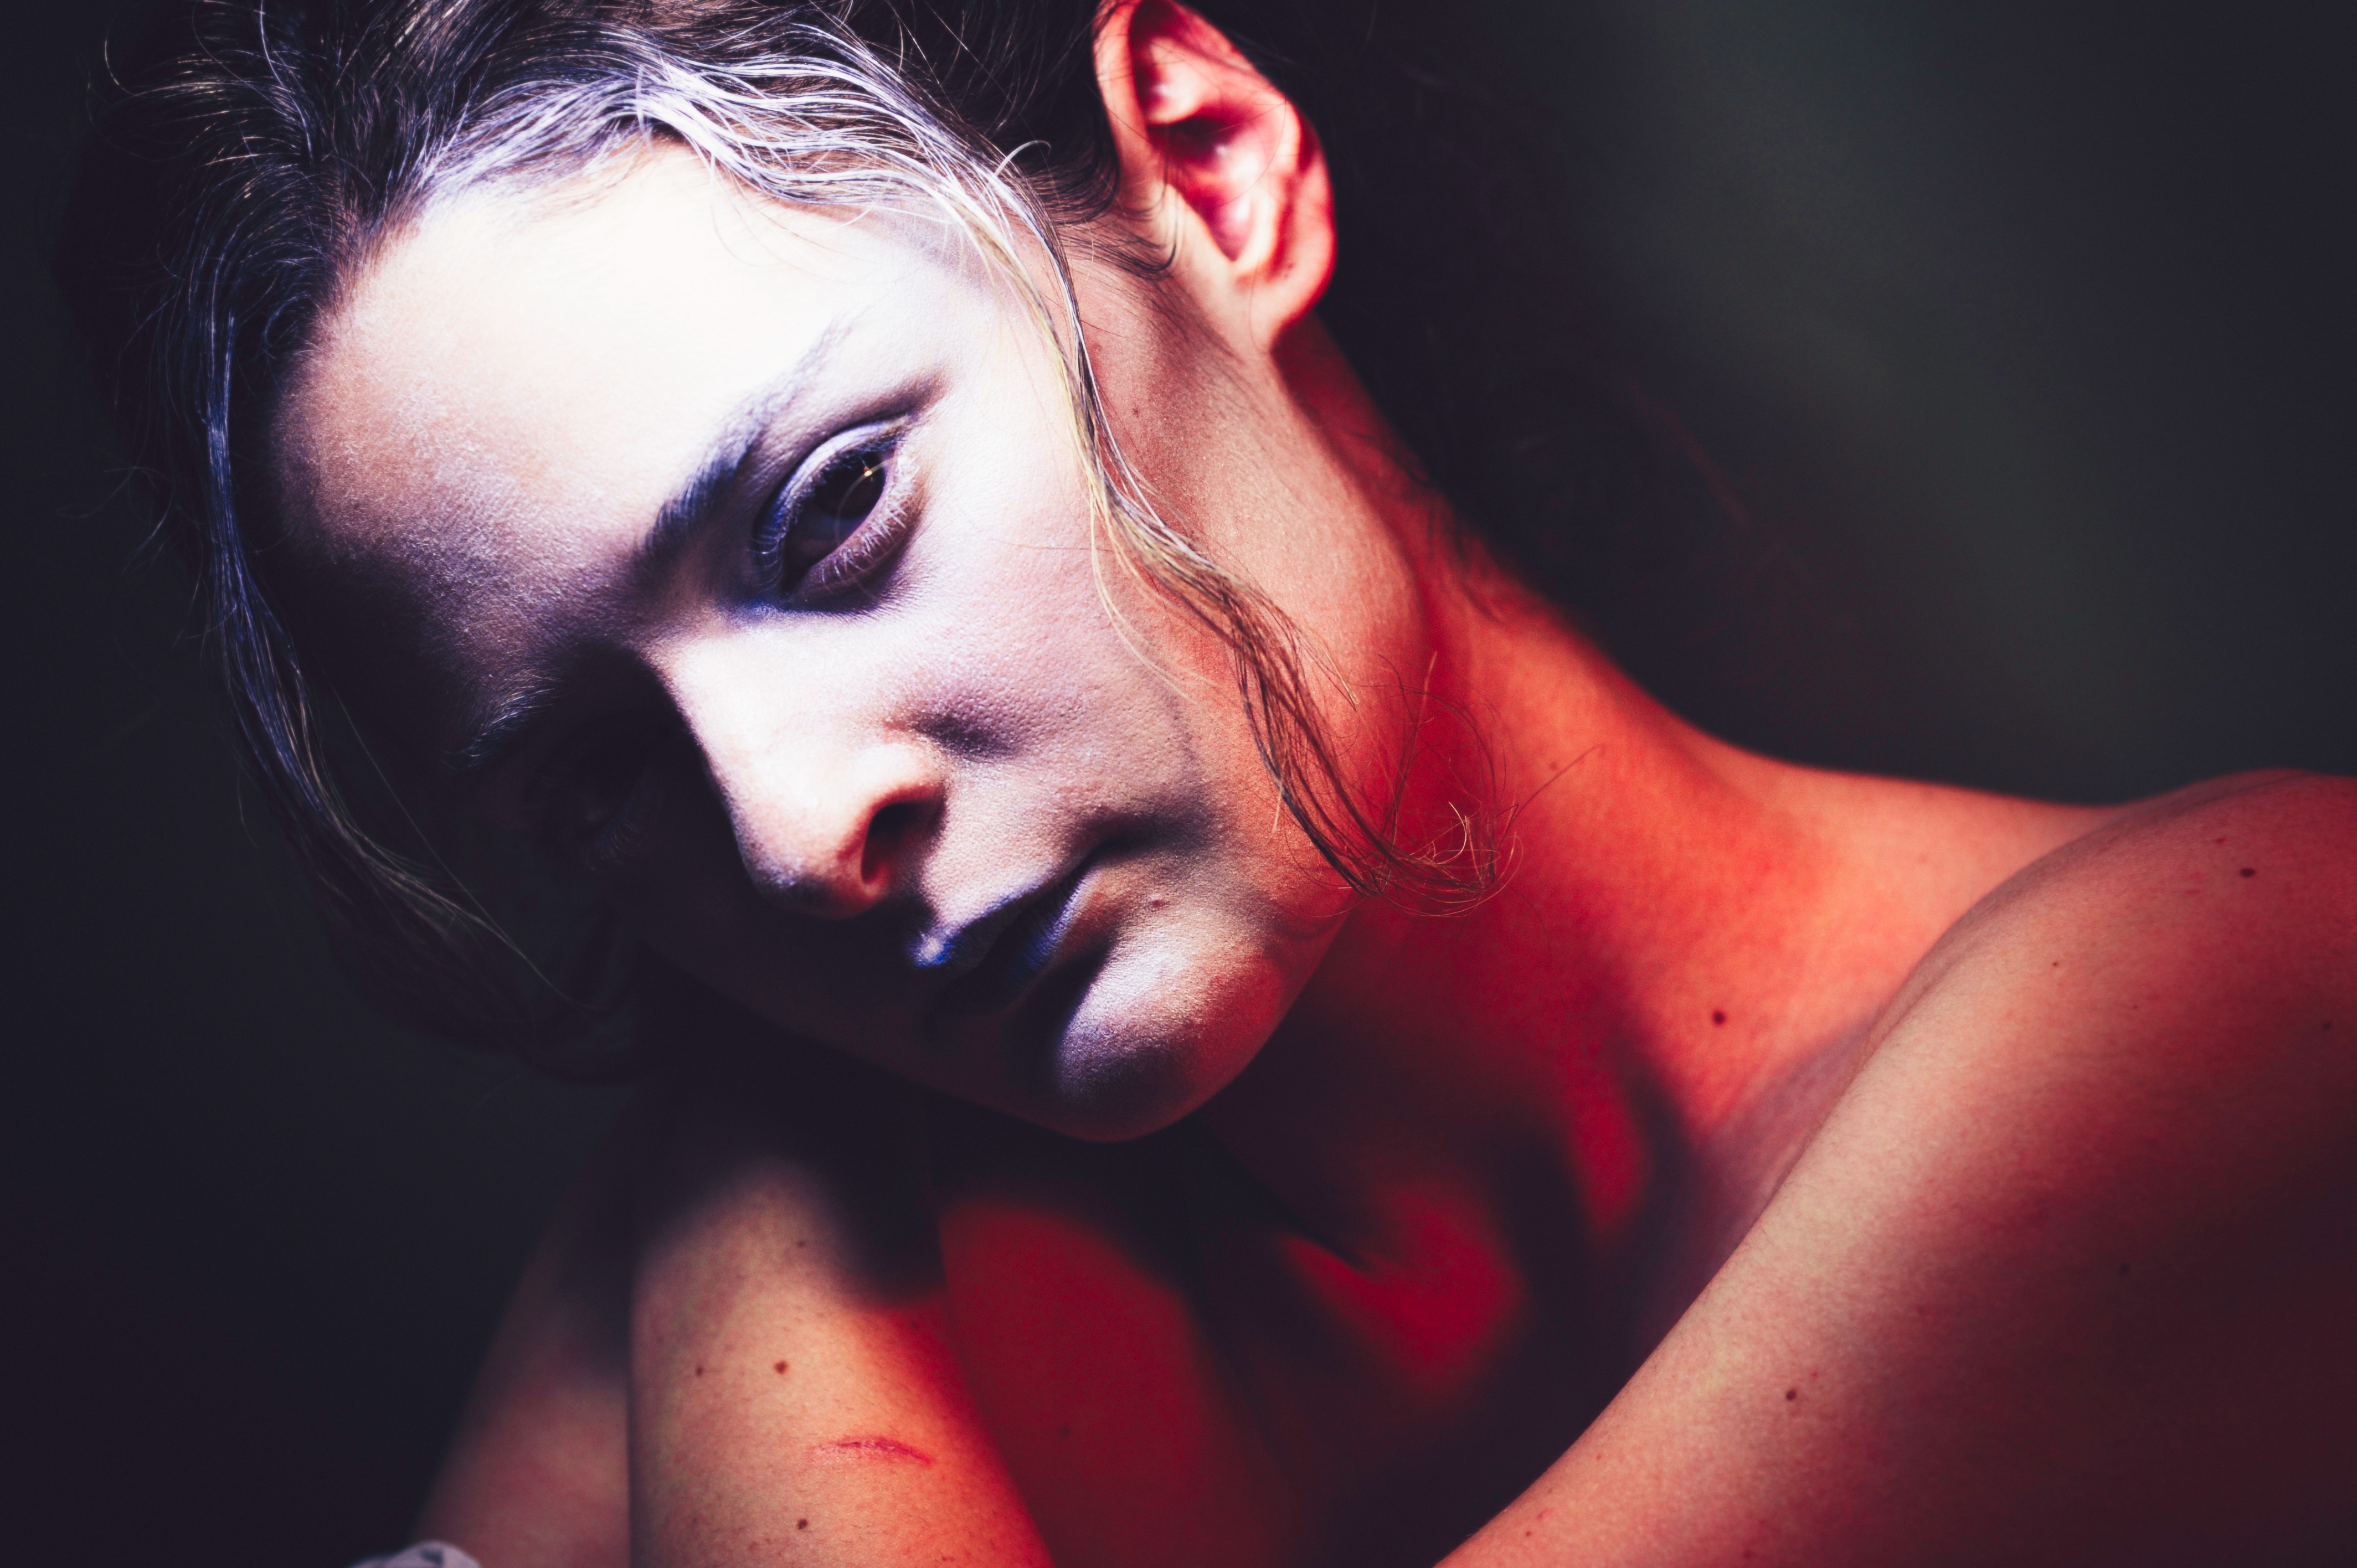
person, girl, woman, photography, portrait, model, red, color, darkness, lady, facial expression, mouth, close up, human body, face, eye, head, skin, beauty, organ, emotion, photo shoot, sense